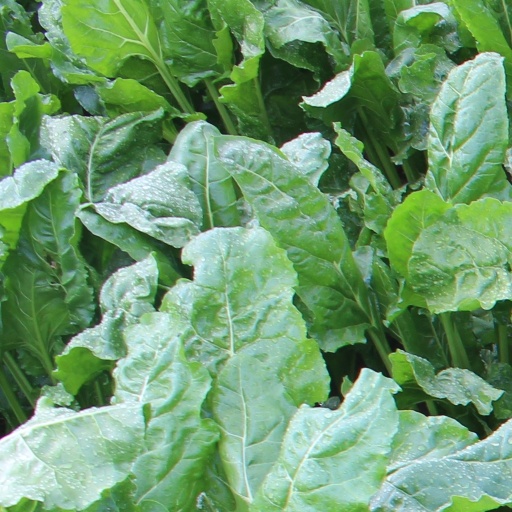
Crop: sugar beet